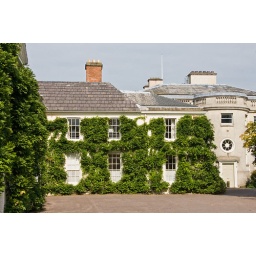
Shugborough Hall. The door underneath the round window is the entrance to the Earl of Lichfield's private apartments.